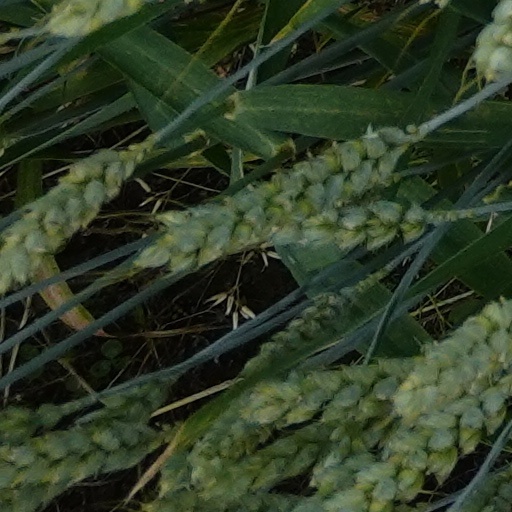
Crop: wheat